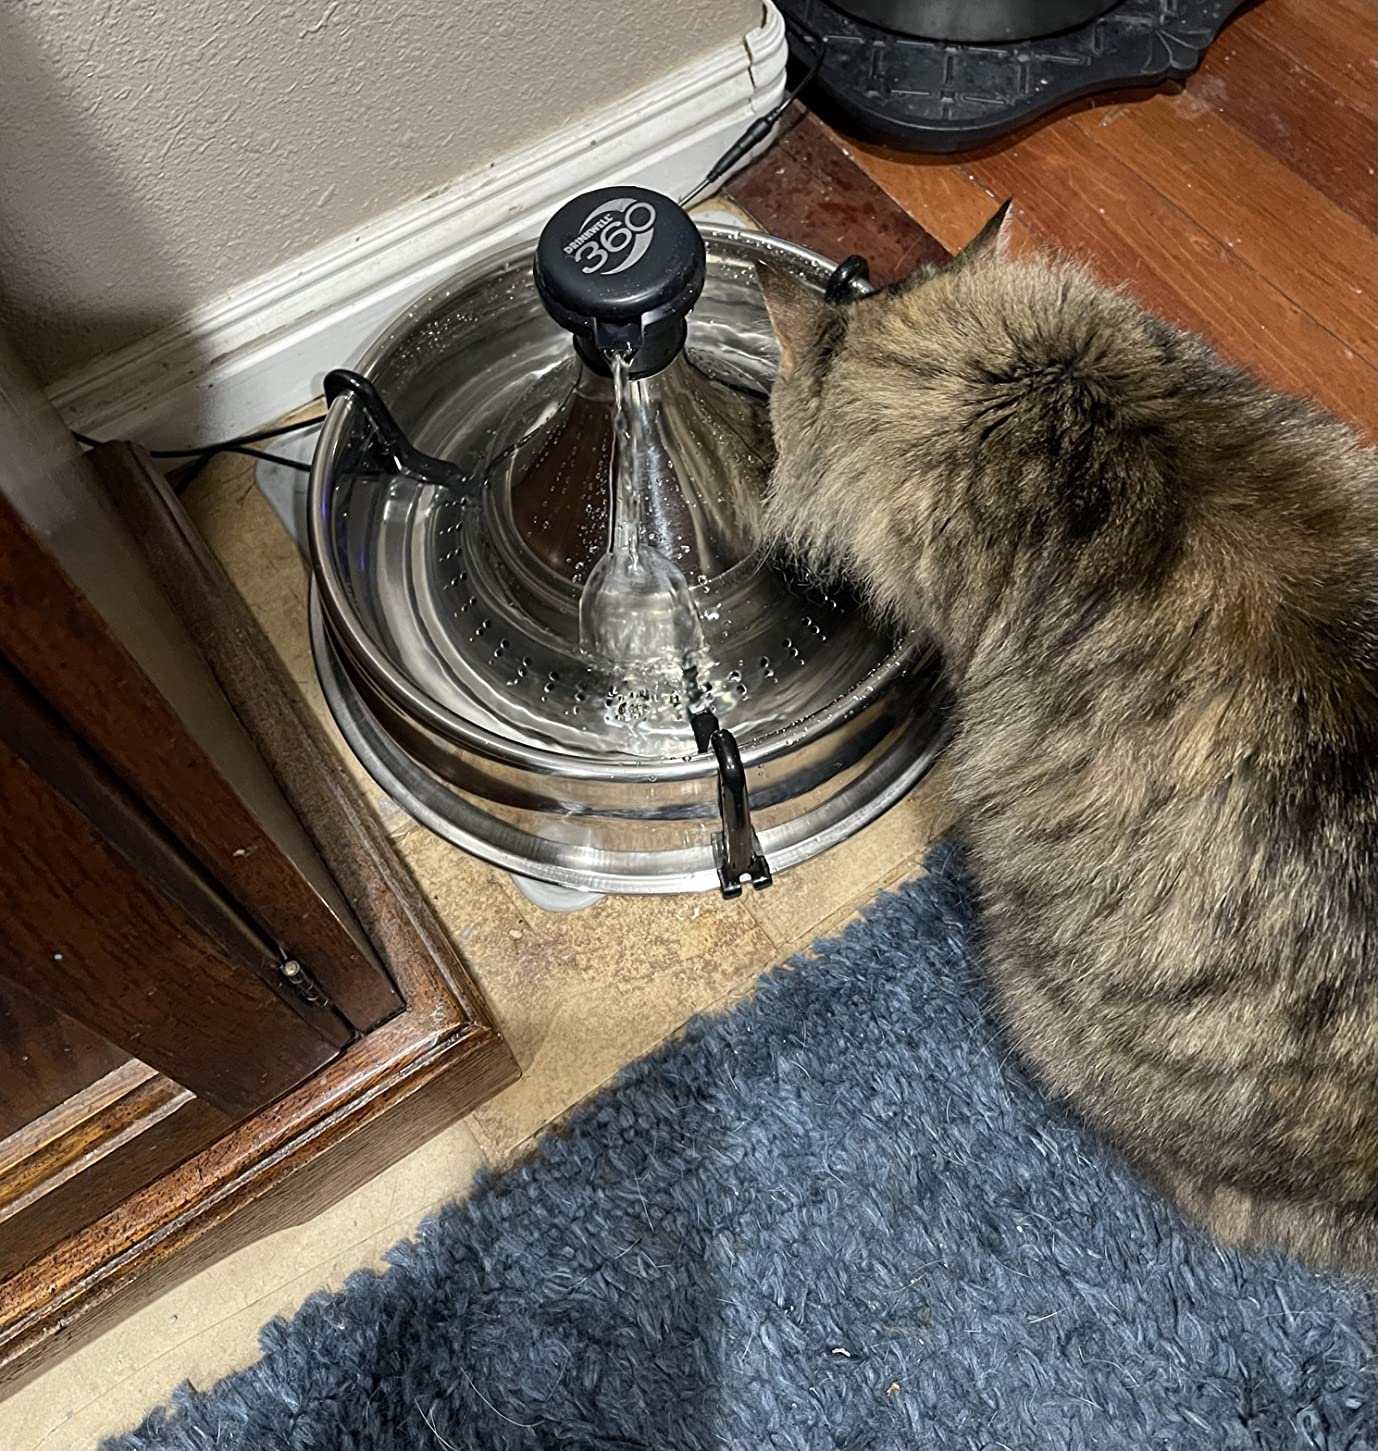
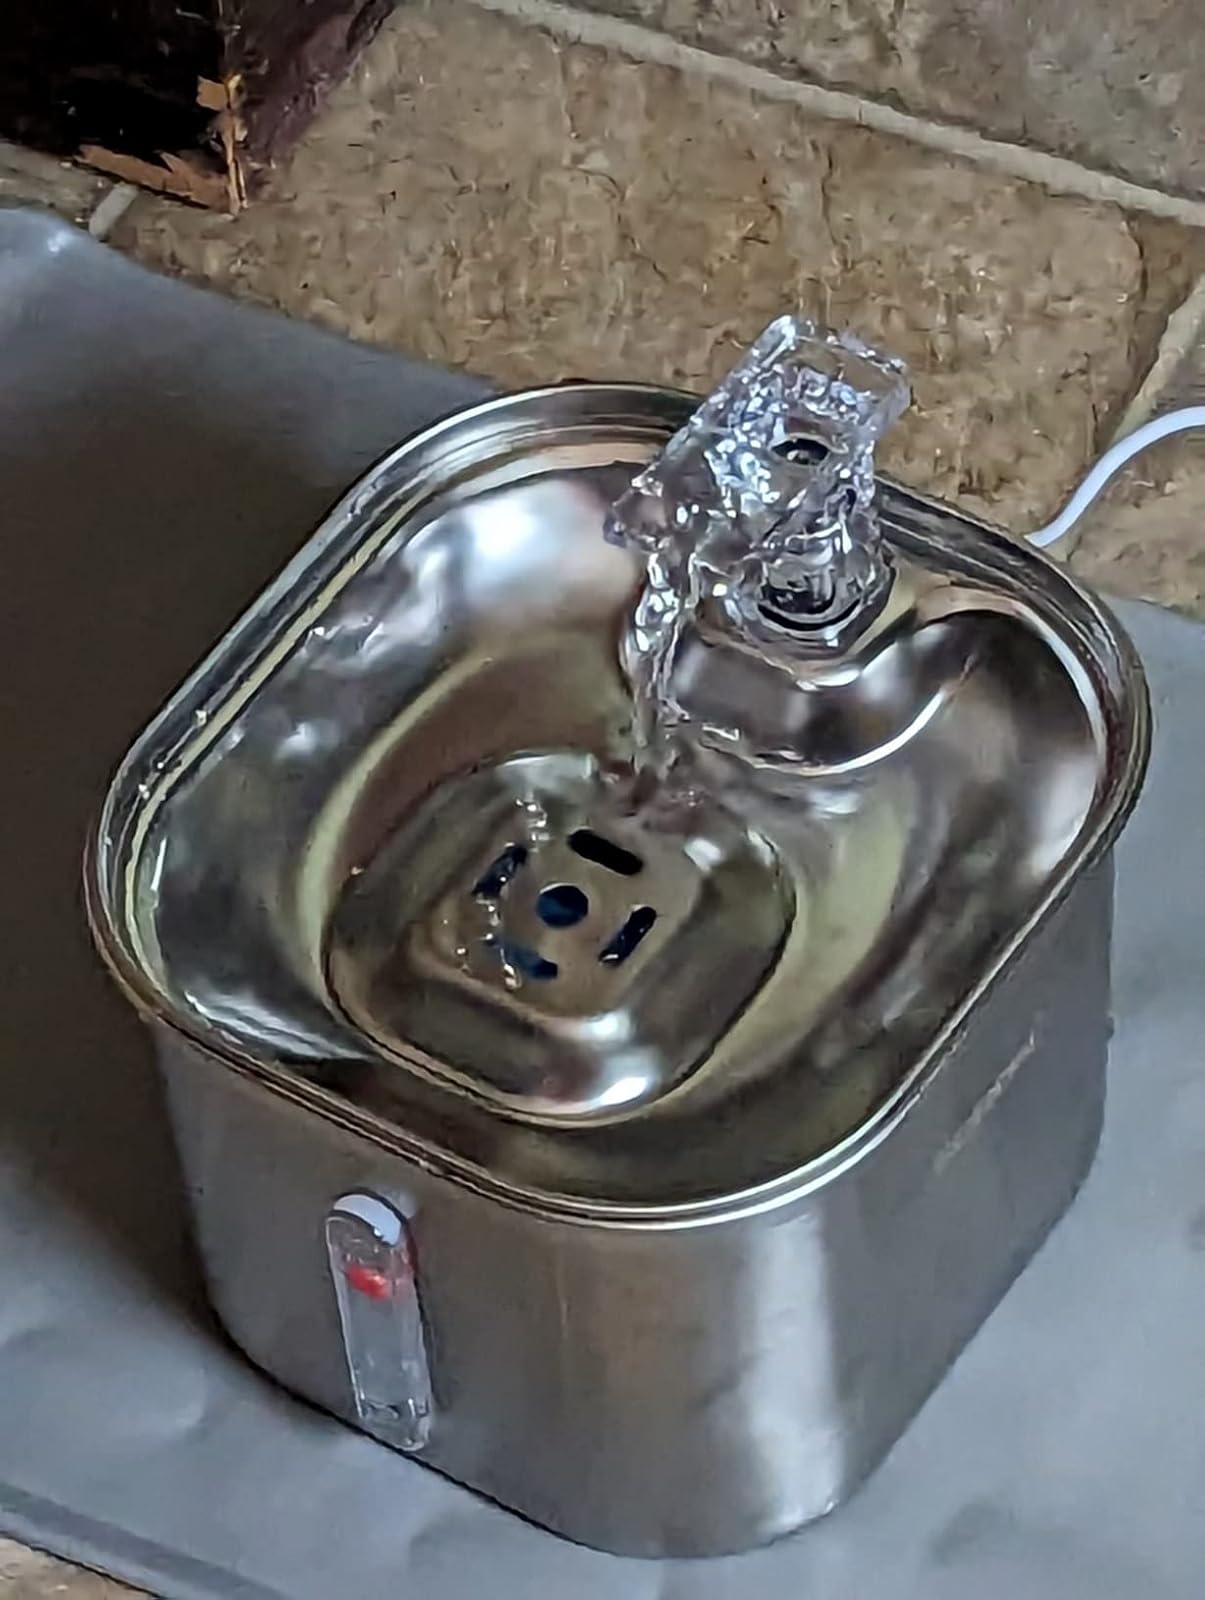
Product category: items_bowl
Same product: no